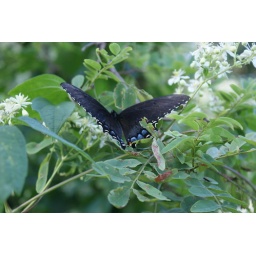
camping at loft mountain in the blue ridge